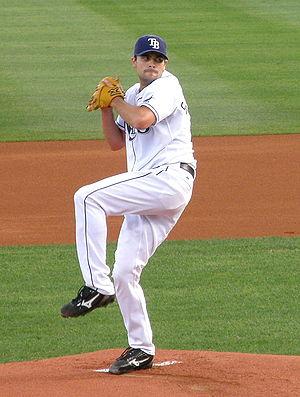
Andrew Michael Sonnanstine est un ancien lanceur droitier de la Ligue majeure de baseball. Il évolue avec les Rays de Tampa Bay de 2007 à 2011.